Indiana Borough 1912 Municipal Building

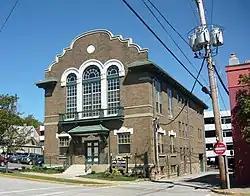
Indiana Borough 1912 Municipal Building, August 2008

The Indiana Borough 1912 Municipal Building is an historic municipal building which is located in Indiana, Indiana County, Pennsylvania.